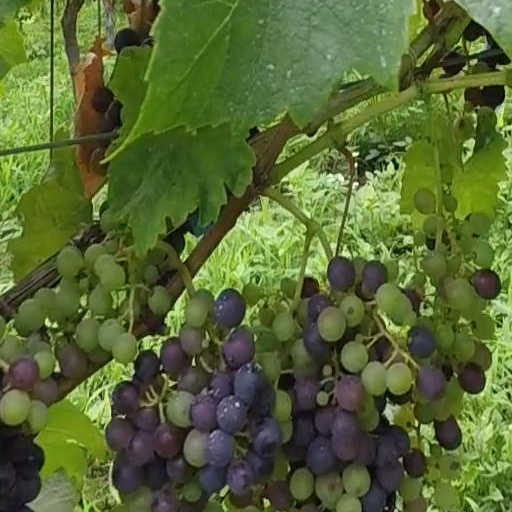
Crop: grape